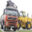
Label: truck